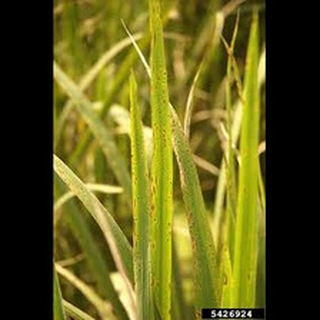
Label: wheat_tan_spot